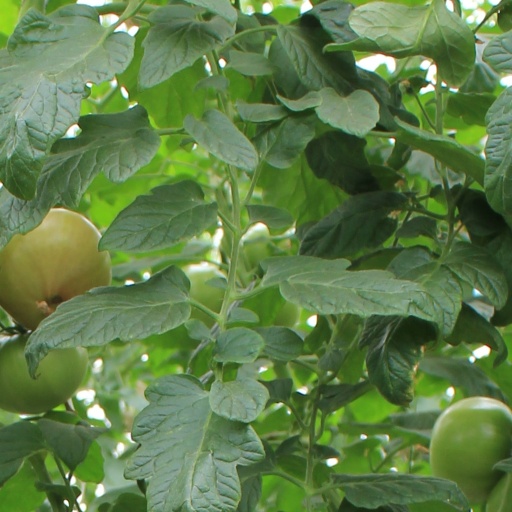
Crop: tomato